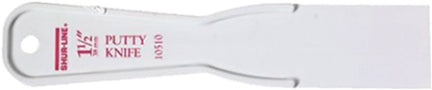
2  PLASTIC PUTTY KNIFE
Made of rugged, never-rust polypropylene. Excellent flex and sharp edges. Resists solvents and adhesives.
Brand: Shur-Line
Category: Hardware > Tools > Putty Knives & Scrapers